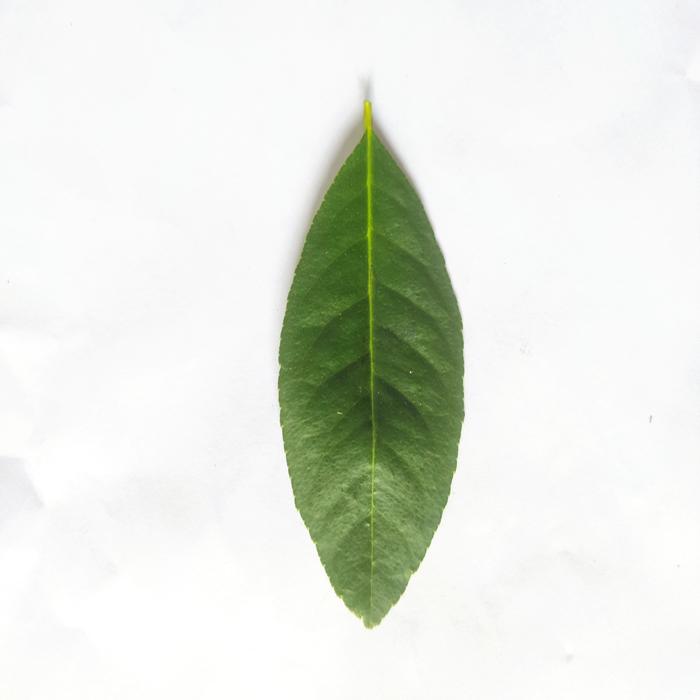
Crop: Lemon
Leaf condition: Healthy_Leaf